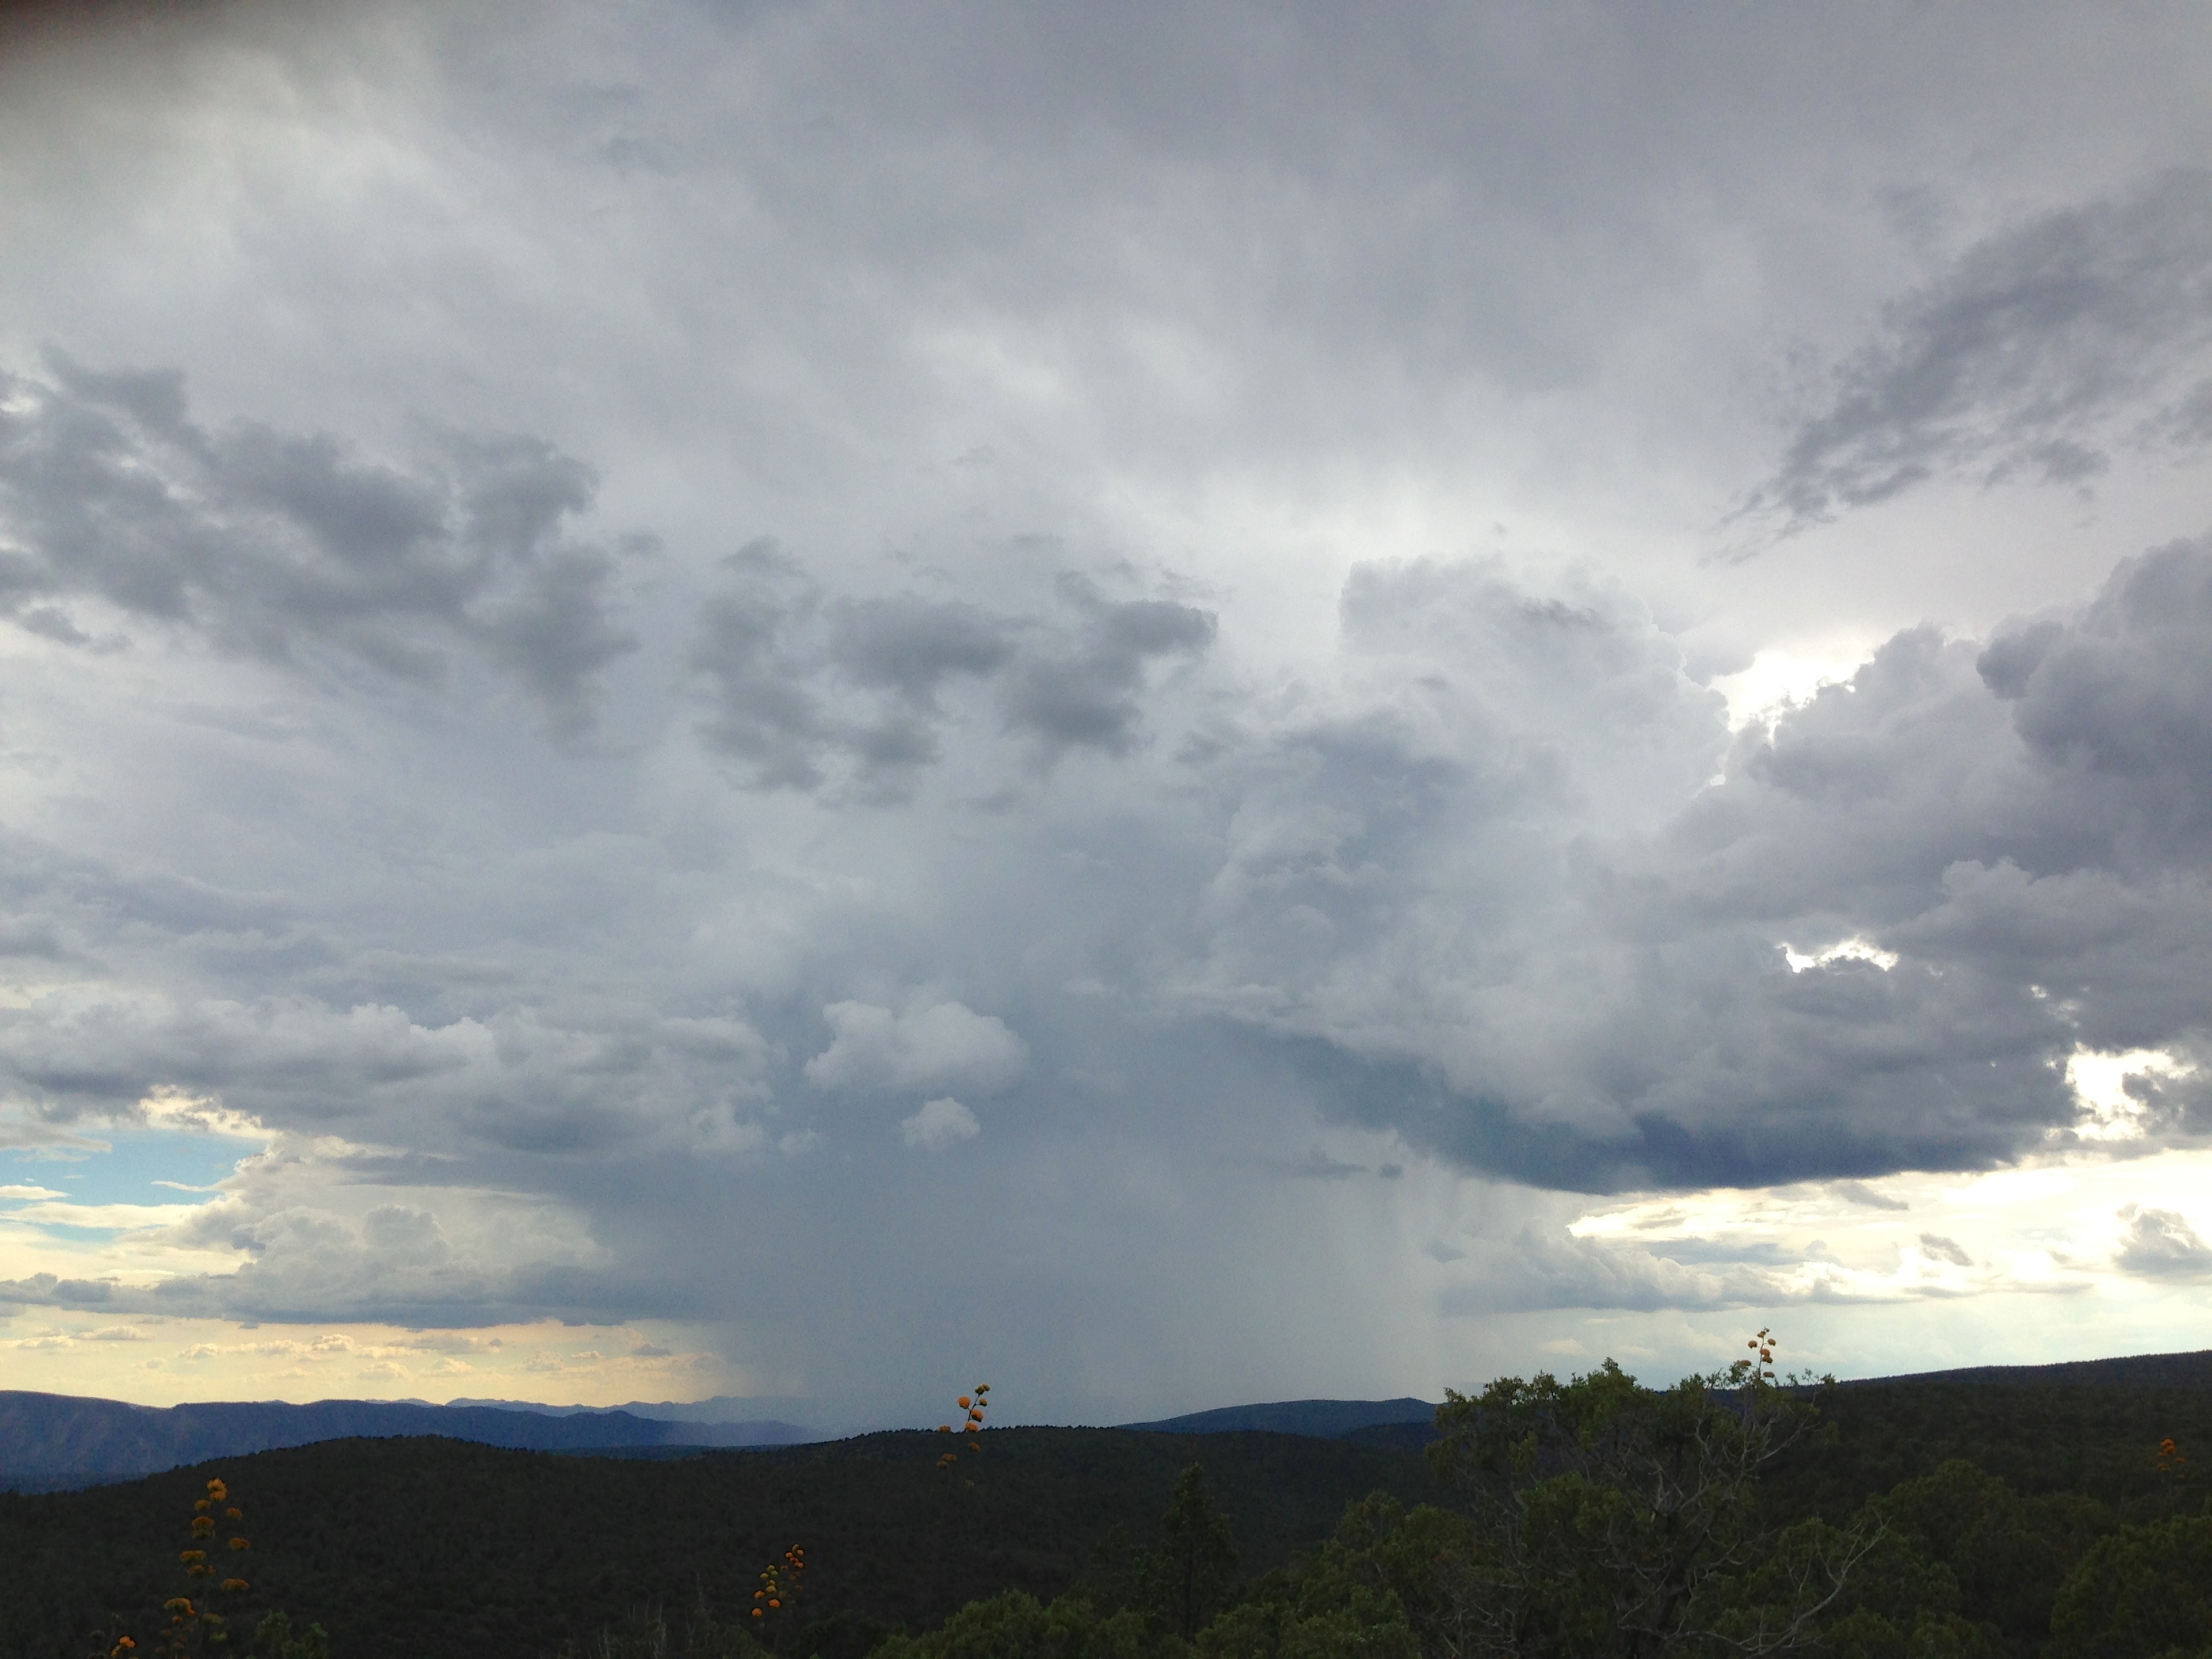
mountain, cloud, sky, sunlight, wind, atmosphere, weather, storm, cumulus, thunderstorm, meteorological phenomenon, atmospheric phenomenon